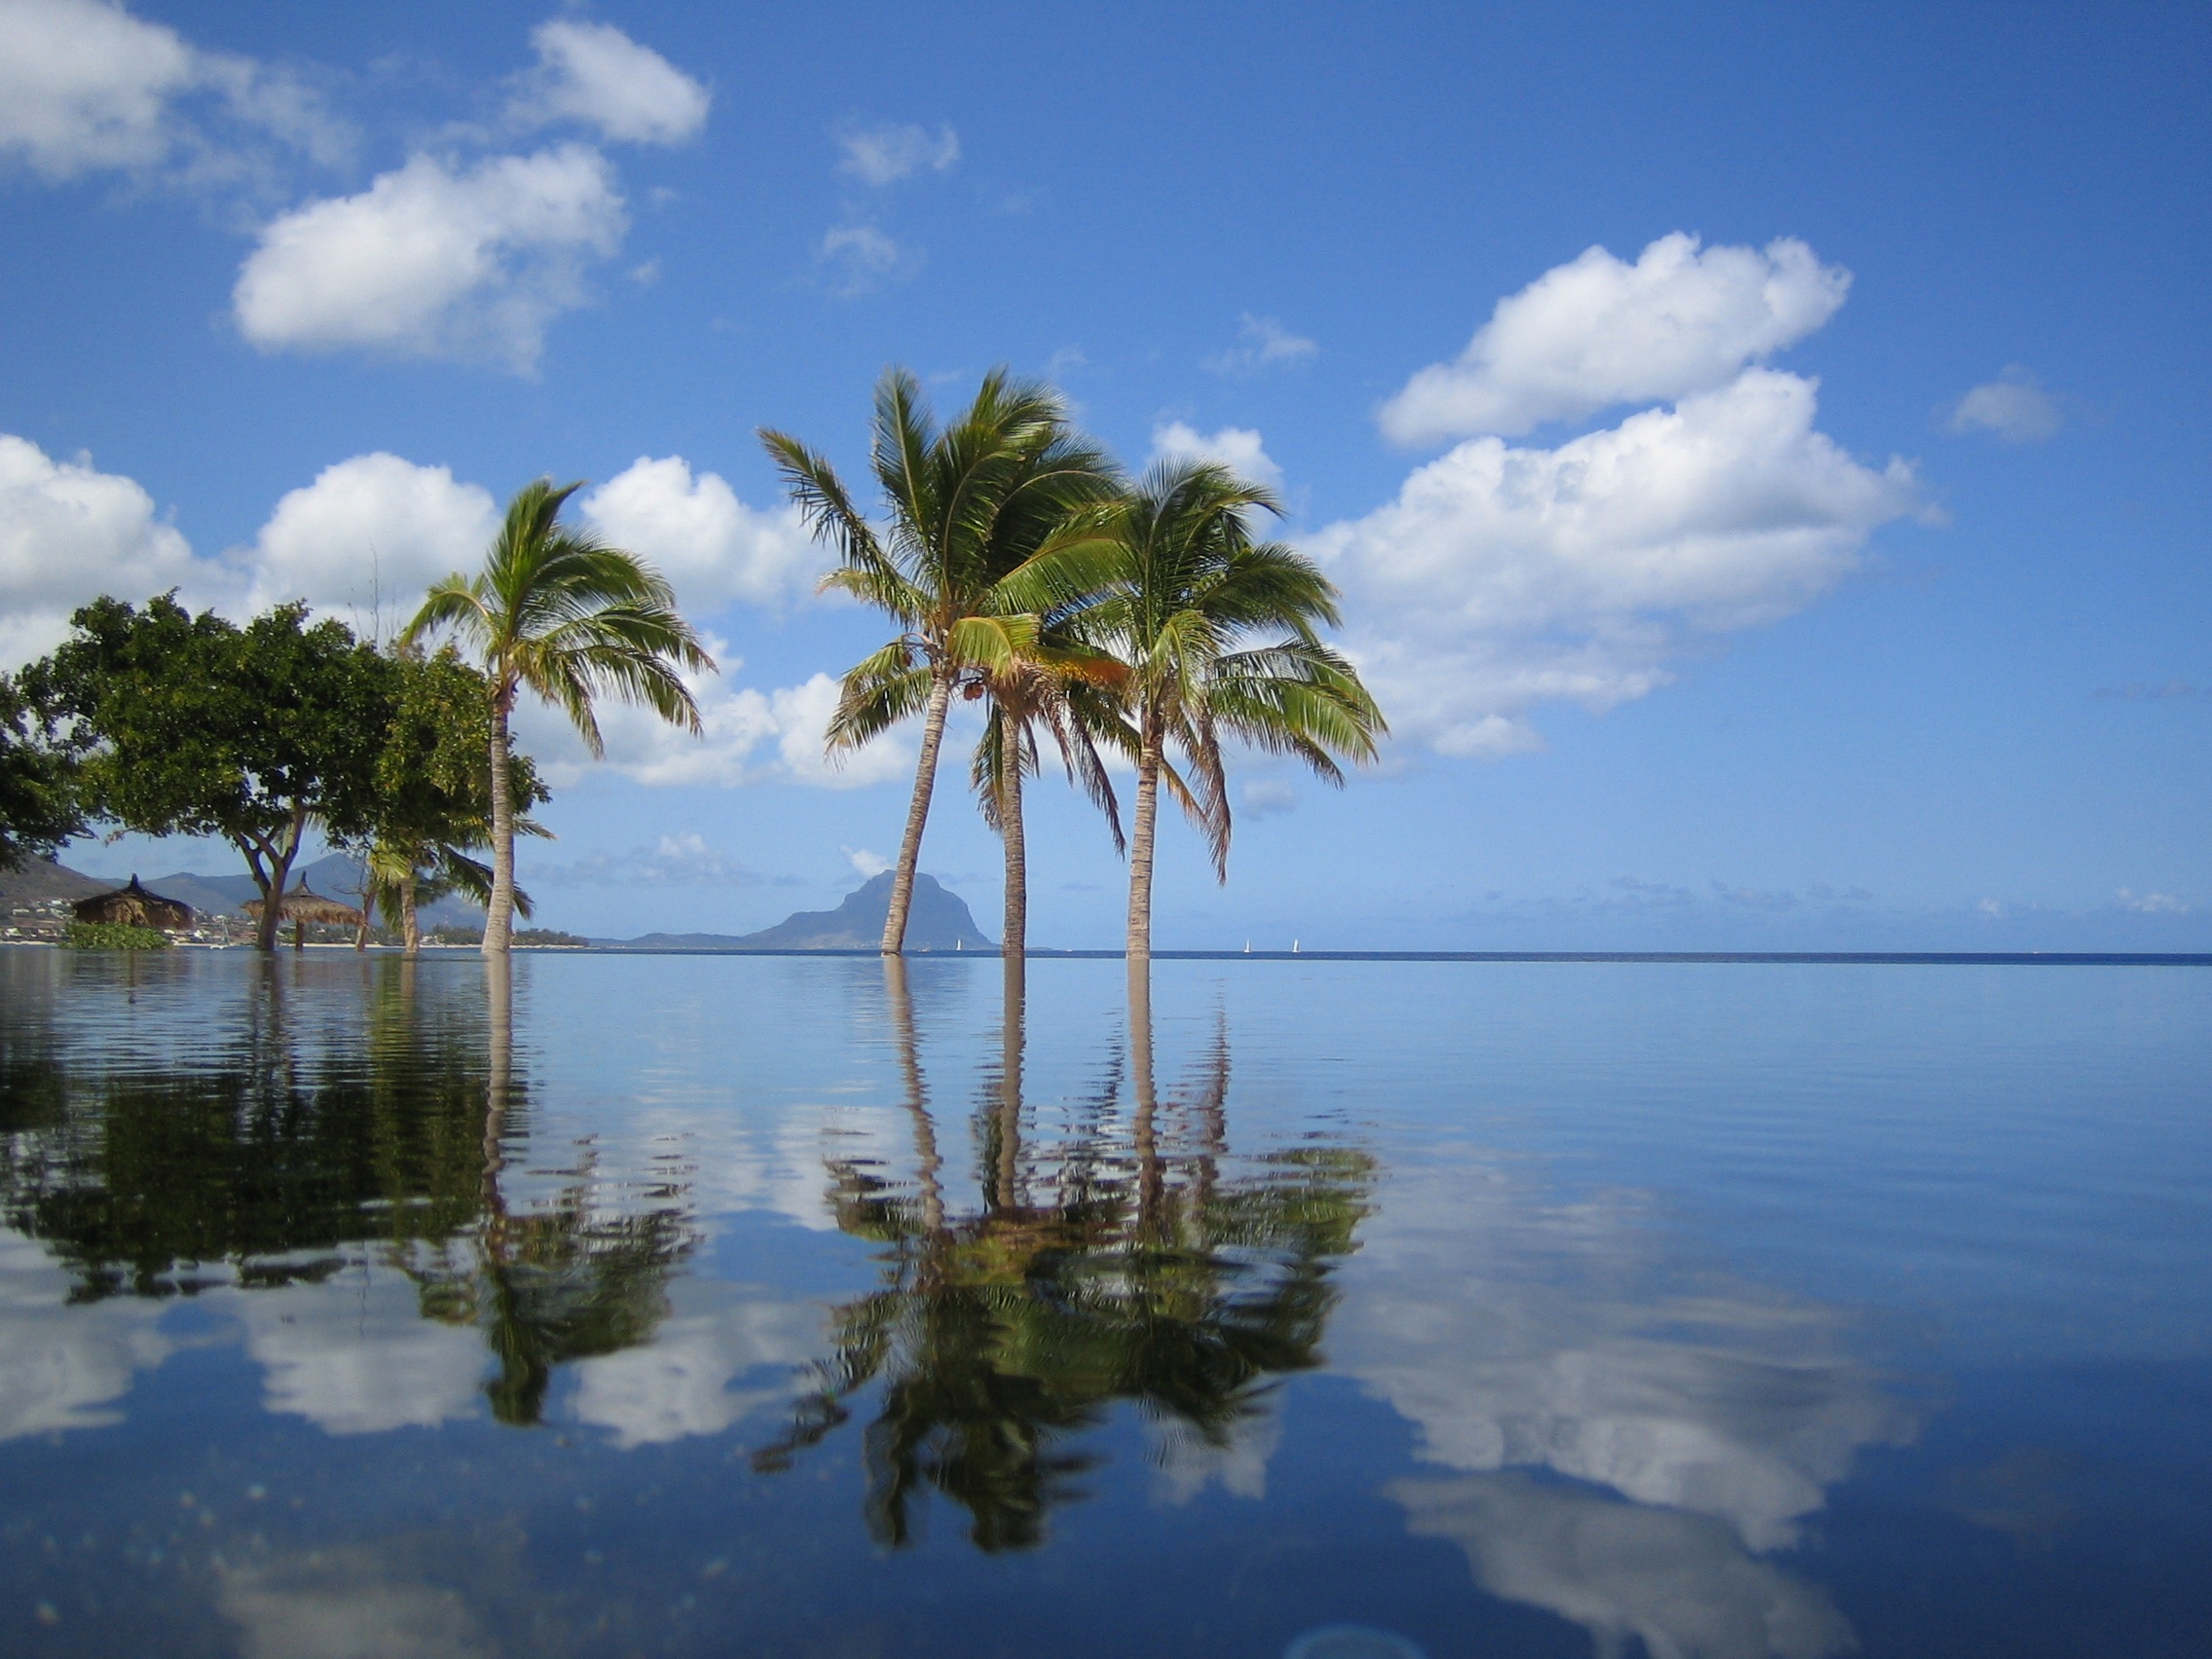
beach, sea, coast, tree, water, ocean, cloud, plant, sky, sun, sunlight, shore, flower, lake, summer, pool, swim, reflection, relax, swimming pool, holiday, lagoon, bay, rest, body of water, relaxation, luxury, hotel, palm trees, tropics, indian ocean, mauritius, woody plant, arecales, palm family